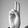
ASL letter: U